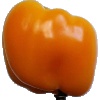
Label: Pepper Yellow 1